Everglades National Park

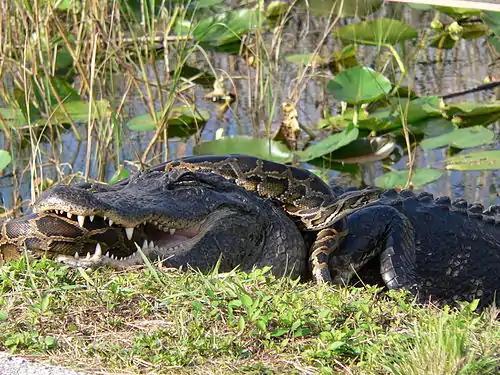
A struggle between a Burmese python and an alligator

President George H. W. Bush signed the Everglades National Park Protection and Expansion Act on December 13, 1989, that added to the eastern side of the park, closed the park to airboats, directed the Department of the Army to restore water to improve the ecosystems within Everglades National Park, and "Direct(ed) the Secretary of the Interior to manage the Park in order to maintain the natural abundance, diversity, and ecological integrity of native plants and animals, as well as the behavior of native animals, as part of their ecosystem." Bush remarked in his statement when signing the act, "Through this legislation that river of grass may now be restored to its natural flow of water".